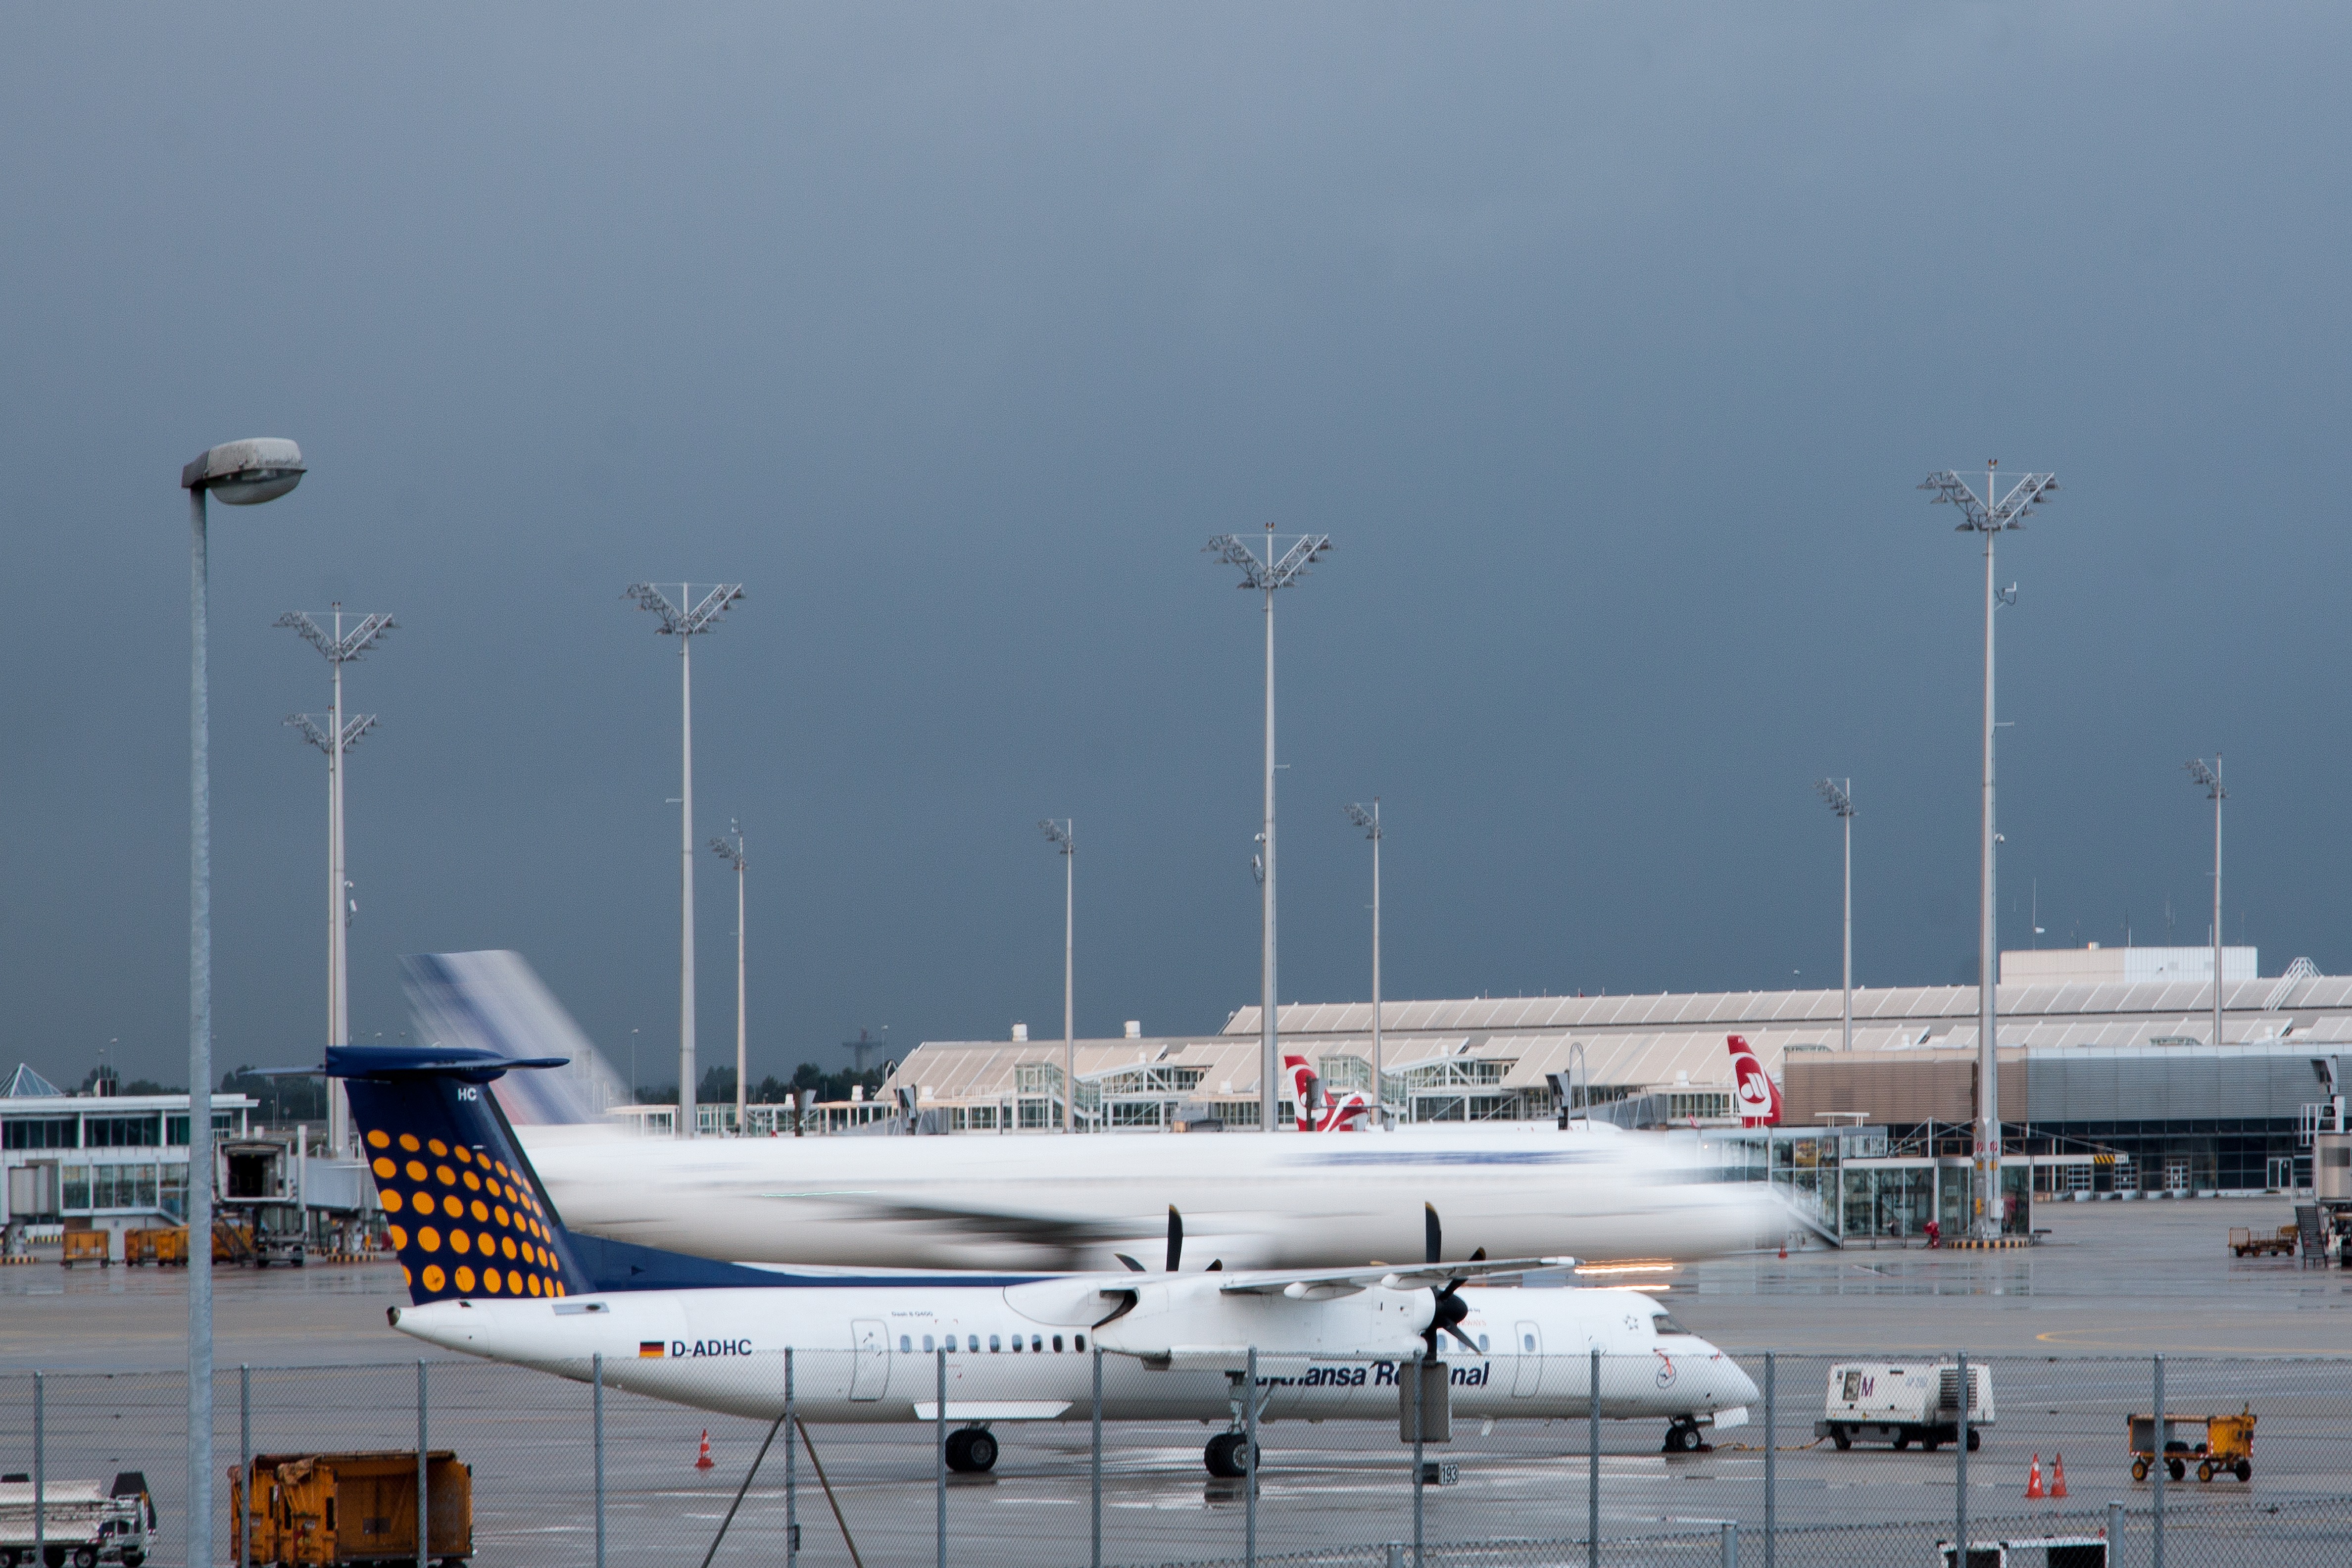
architecture, building, airport, airplane, tarmac, aircraft, transport, vehicle, airline, aviation, flight, international, arrival, infrastructure, airliner, motion blur, airlines, landing, munich, jet aircraft, geographical feature, atmosphere of earth